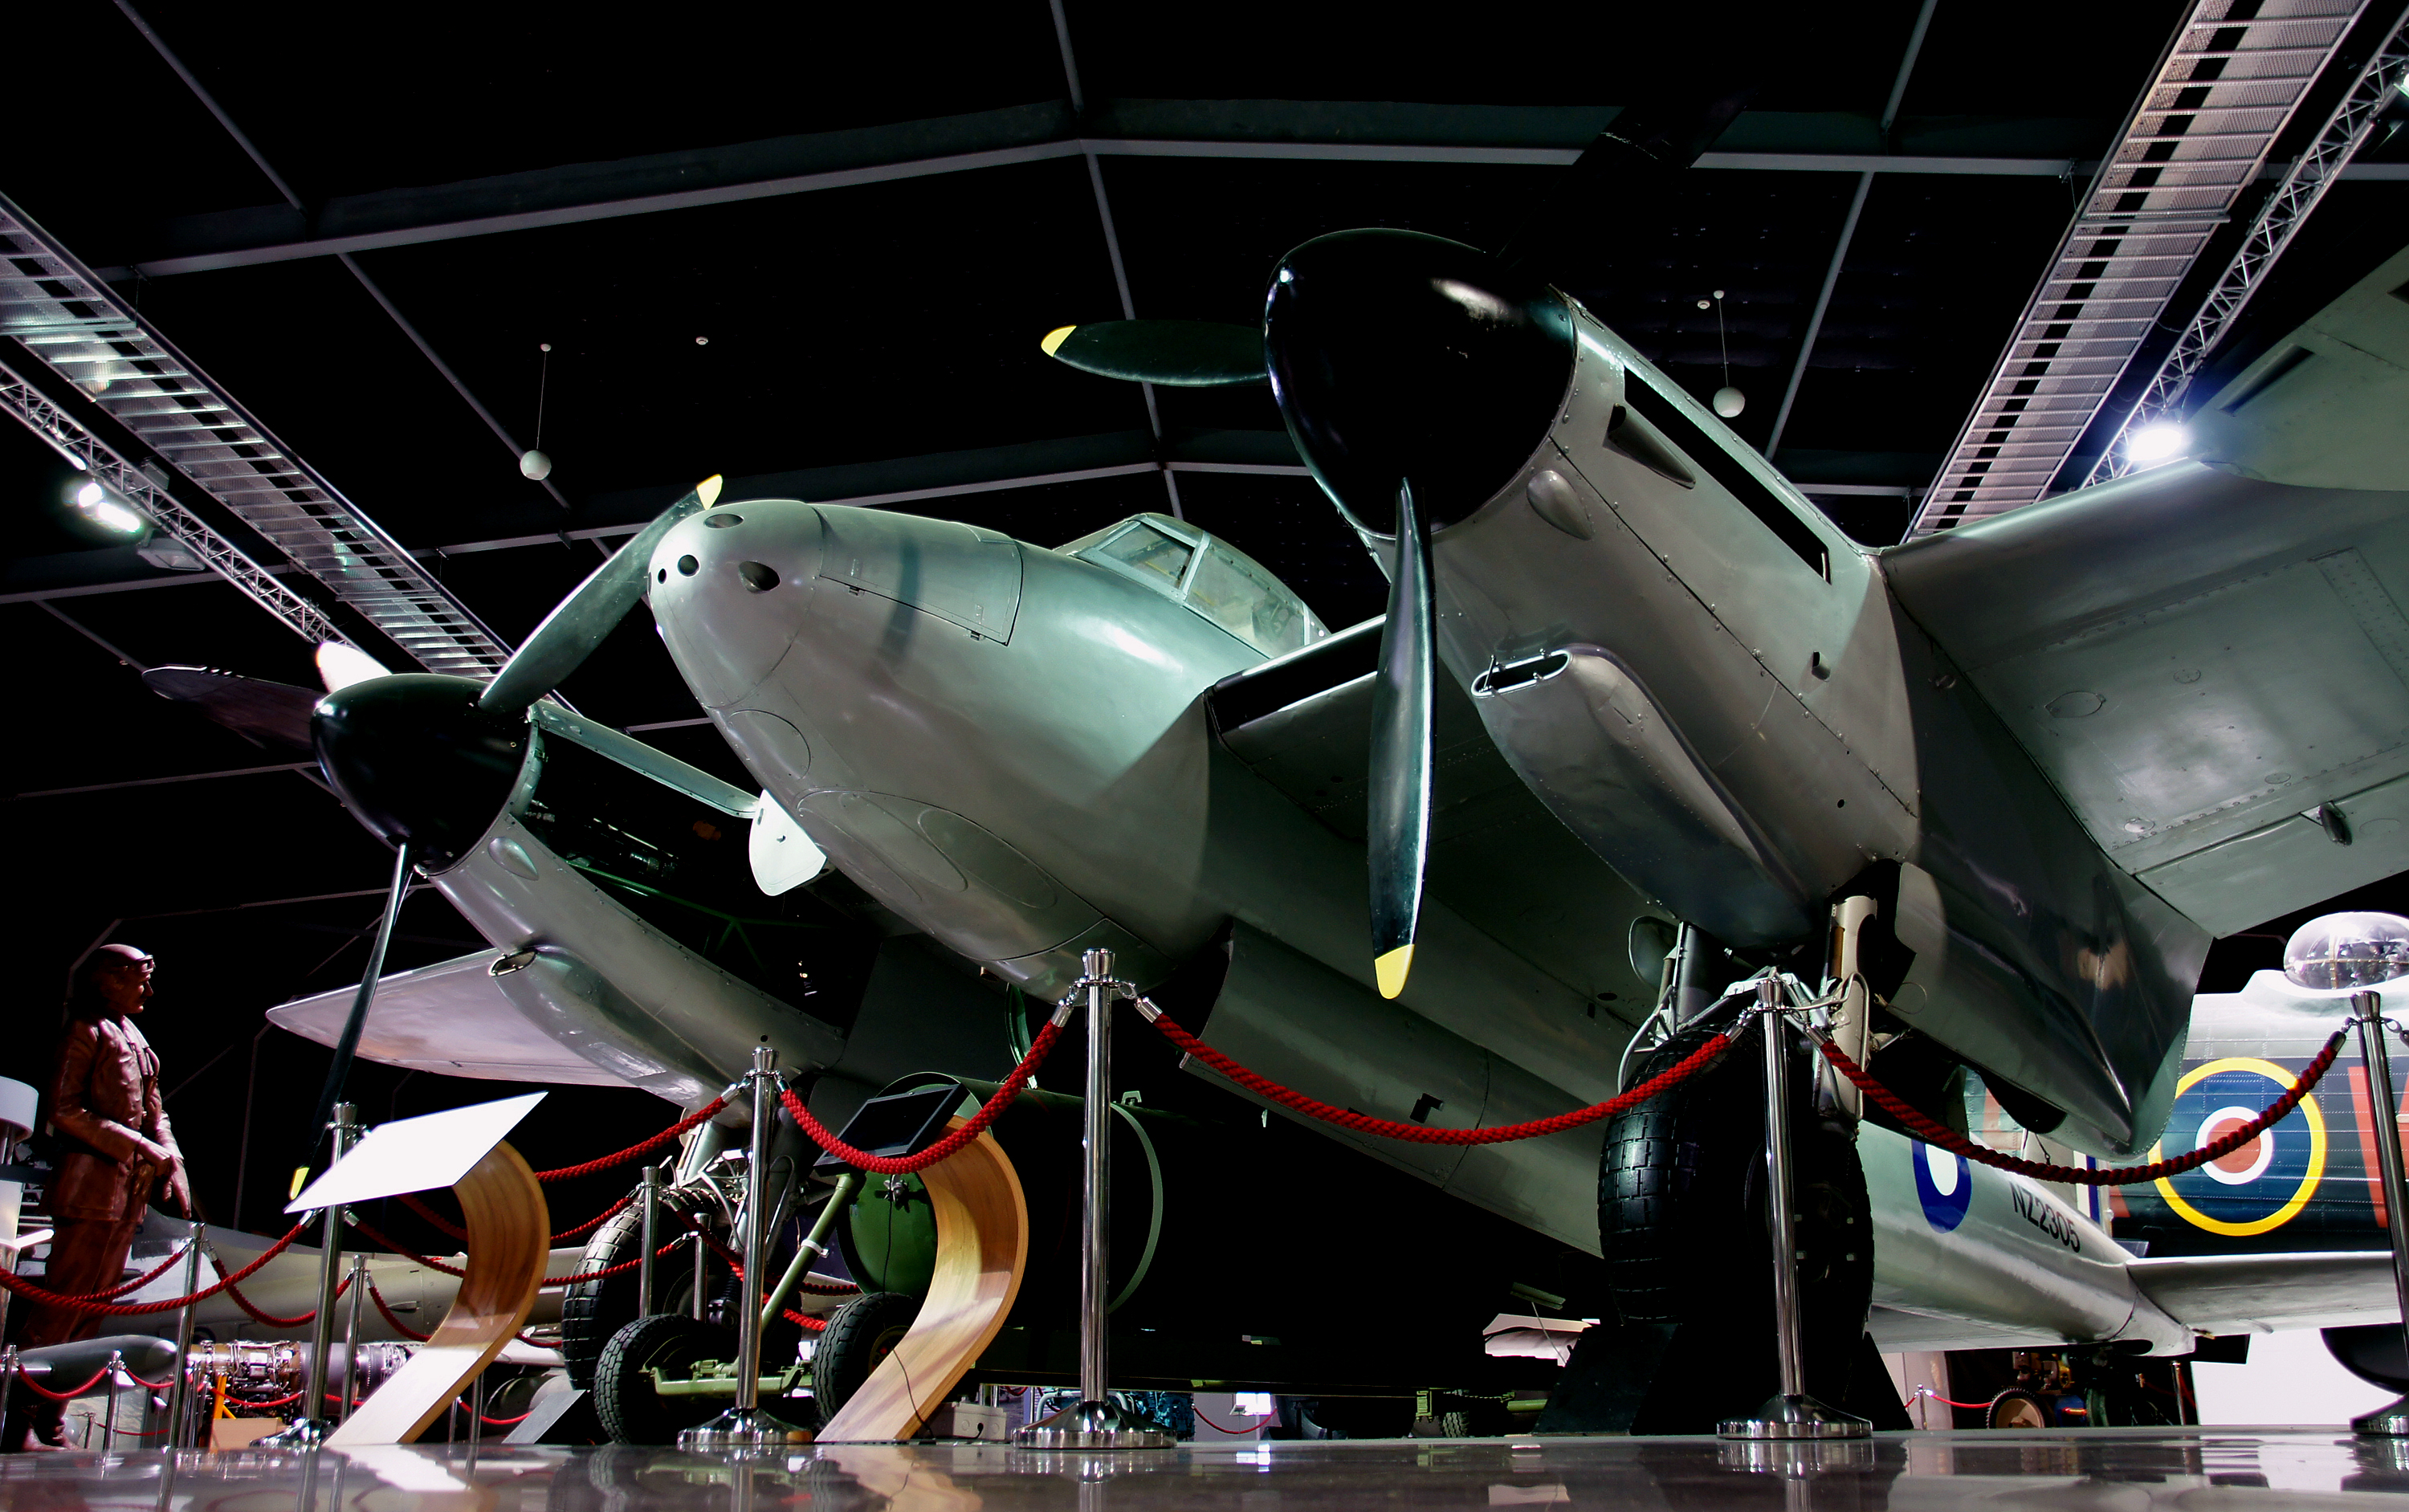
airplane, aircraft, vehicle, airline, aviation, bomber, fighterbomber, aircraftdisplays, fighteraircraftww2, motatauckland, ww2airctraft, dehavillandmosquito, screenshot, air force, jet aircraft, fighter aircraft, military aircraft, atmosphere of earth, aerospace engineering, aircraft engine